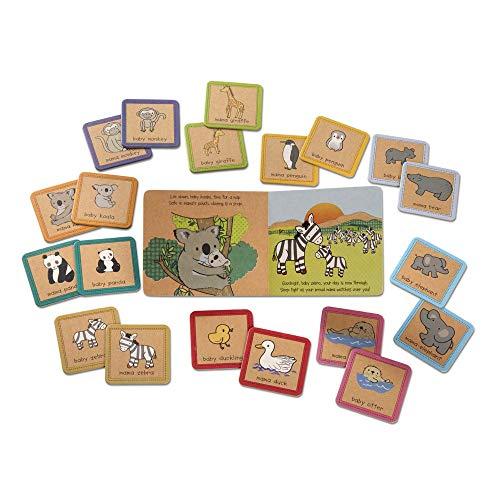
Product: Melissa & Doug Natural Play Book & Game: Mamas & Babies (10-Page Board Book, 20 Memory Match Cards, Great Gift for Girls and Boys - Best for 3, 4, and 5 Year Olds)
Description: Boxed set with 10-page Mamas and Babies board book and memory match game cards.
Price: $9.99
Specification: ProductDimensions:5.8x2.1x6.8inches|ItemWeight:12.8ounces|ShippingWeight:12.8ounces(Viewshippingratesandpolicies)|ASIN:1950013618